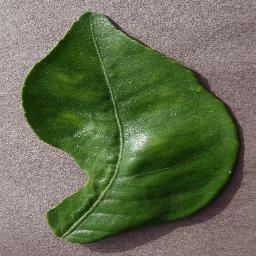
Label: Orange___Haunglongbing_(Citrus_greening)